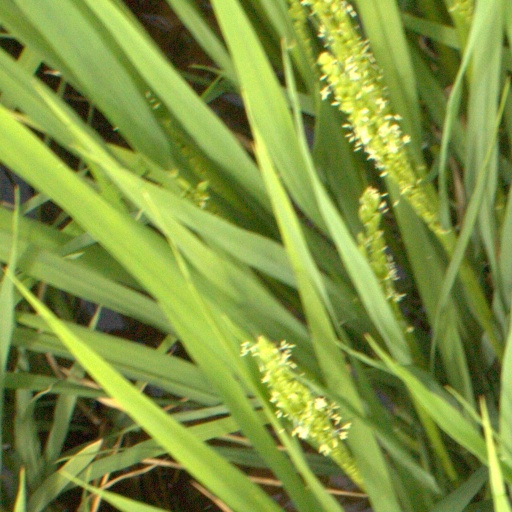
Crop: rice